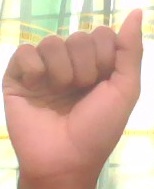
ASL sign: A